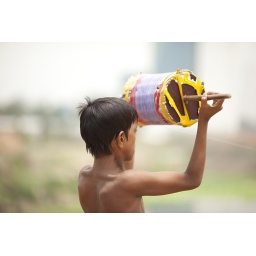
A young boy in Dhaka, Bangladesh, concentrates on flying a kite (2010).